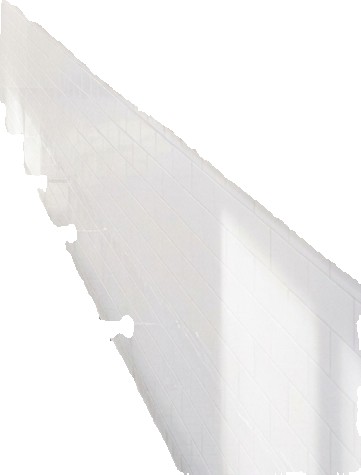
Surface category: wall